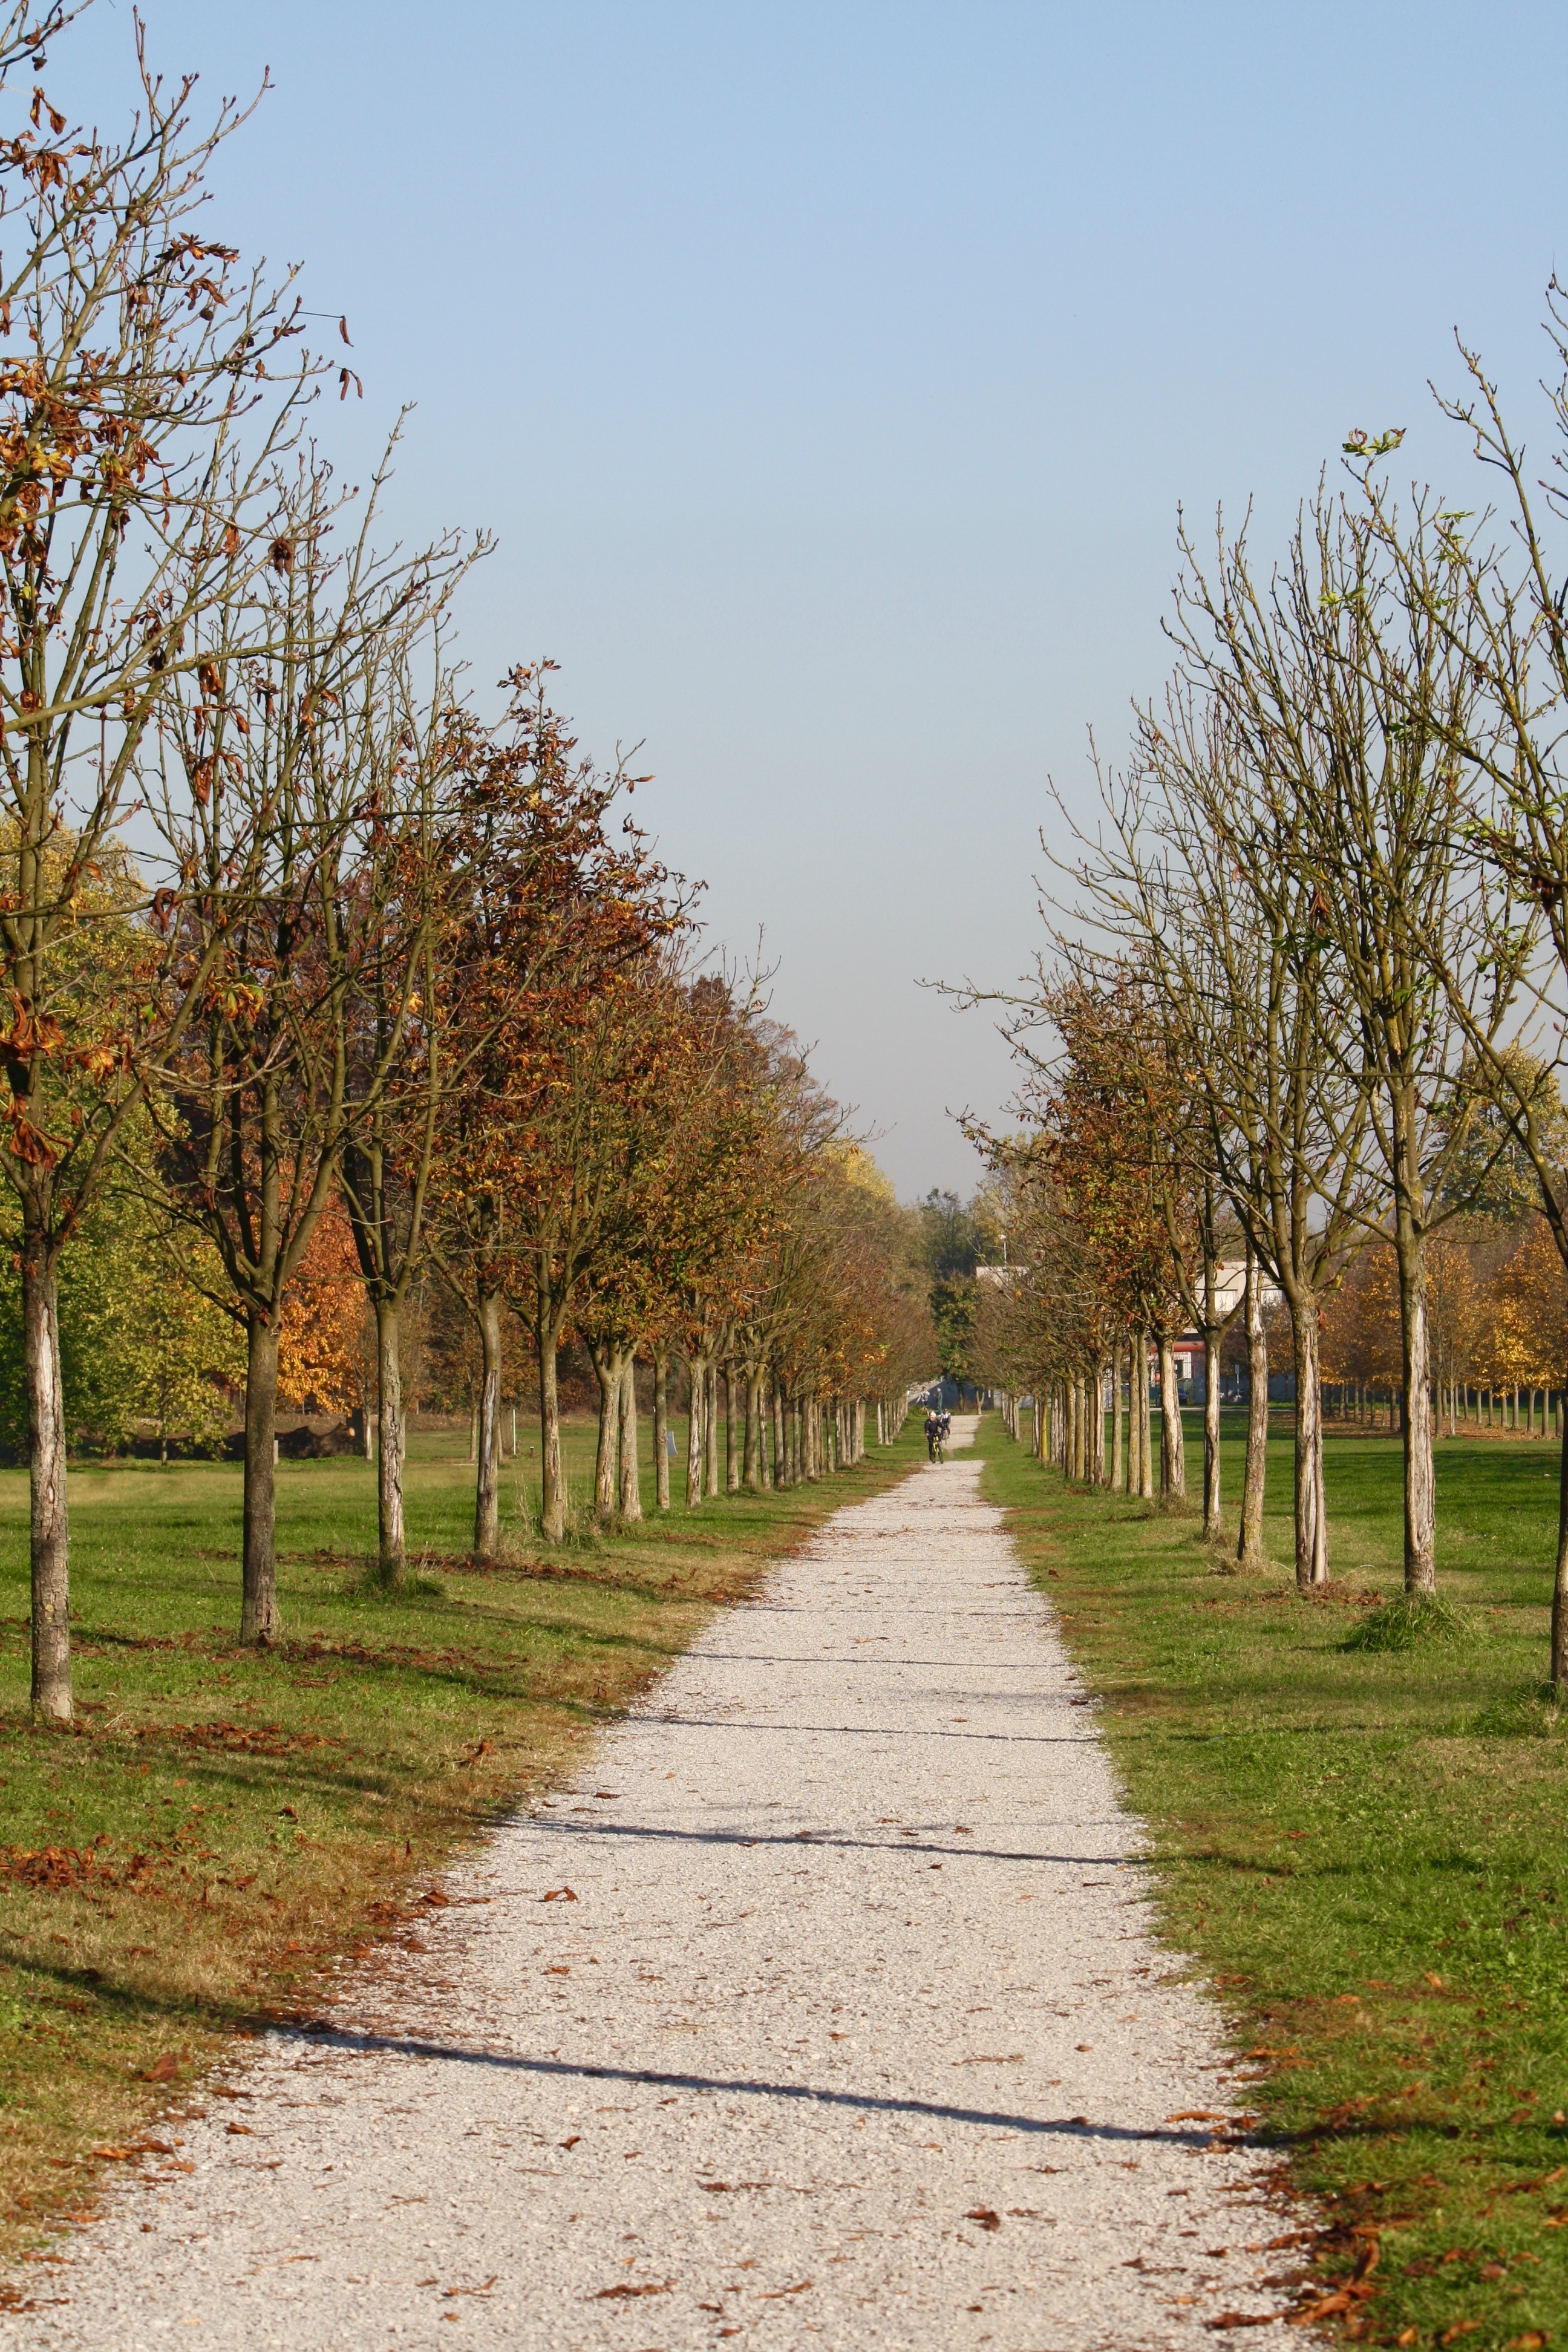
tree, nature, forest, grass, plant, sky, road, trail, lawn, leaf, flower, trunk, walkway, walk, foliage, autumn, park, italy, yellow, waterway, plants, trees, leaves, autumn woods, dried leaves, tree branches, rural area, viale, woody plant